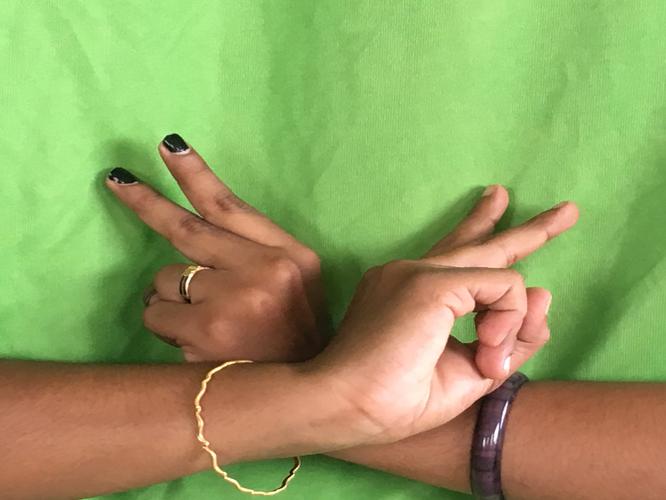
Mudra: Kartariswastika
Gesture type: double_hand